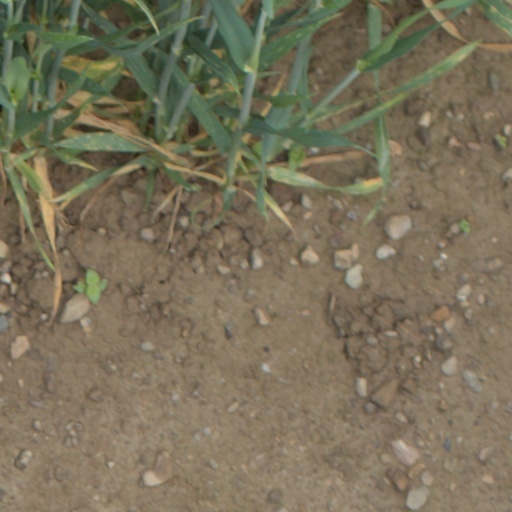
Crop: wheat